Mawlamyine

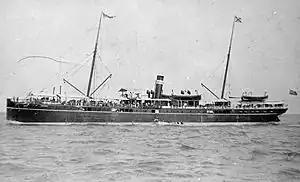

The port was important not only for inland navigation but also for international shipping. Rice and teak from sawmills at Mawlamyine were exported worldwide by those shipping companies. The 1880 handbook of British-India Steam Navigation Company listed: